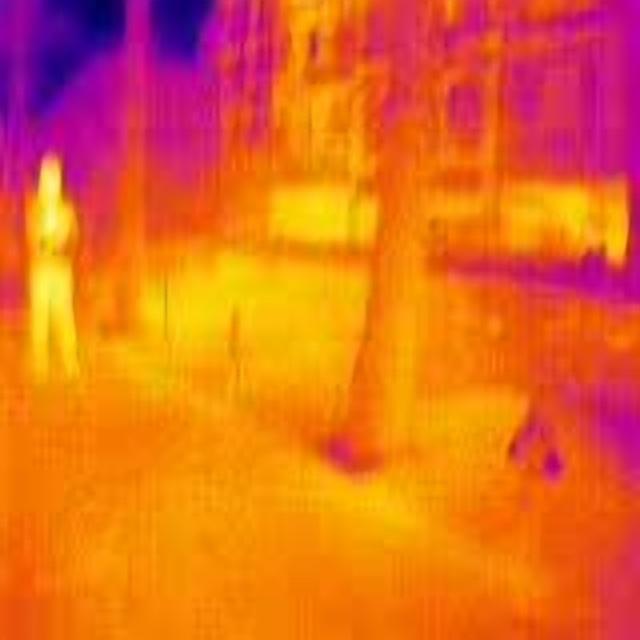
Detected objects:
label: person